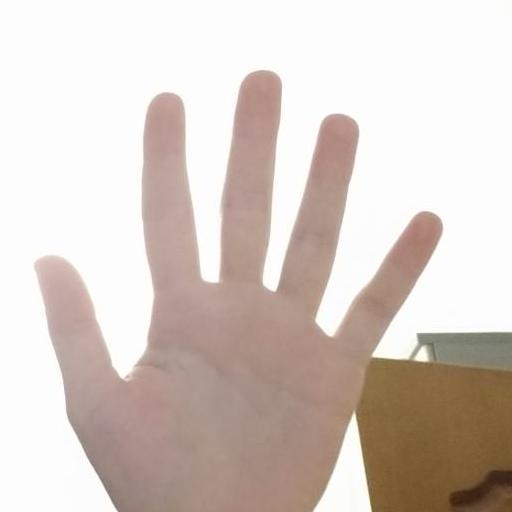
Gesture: palm